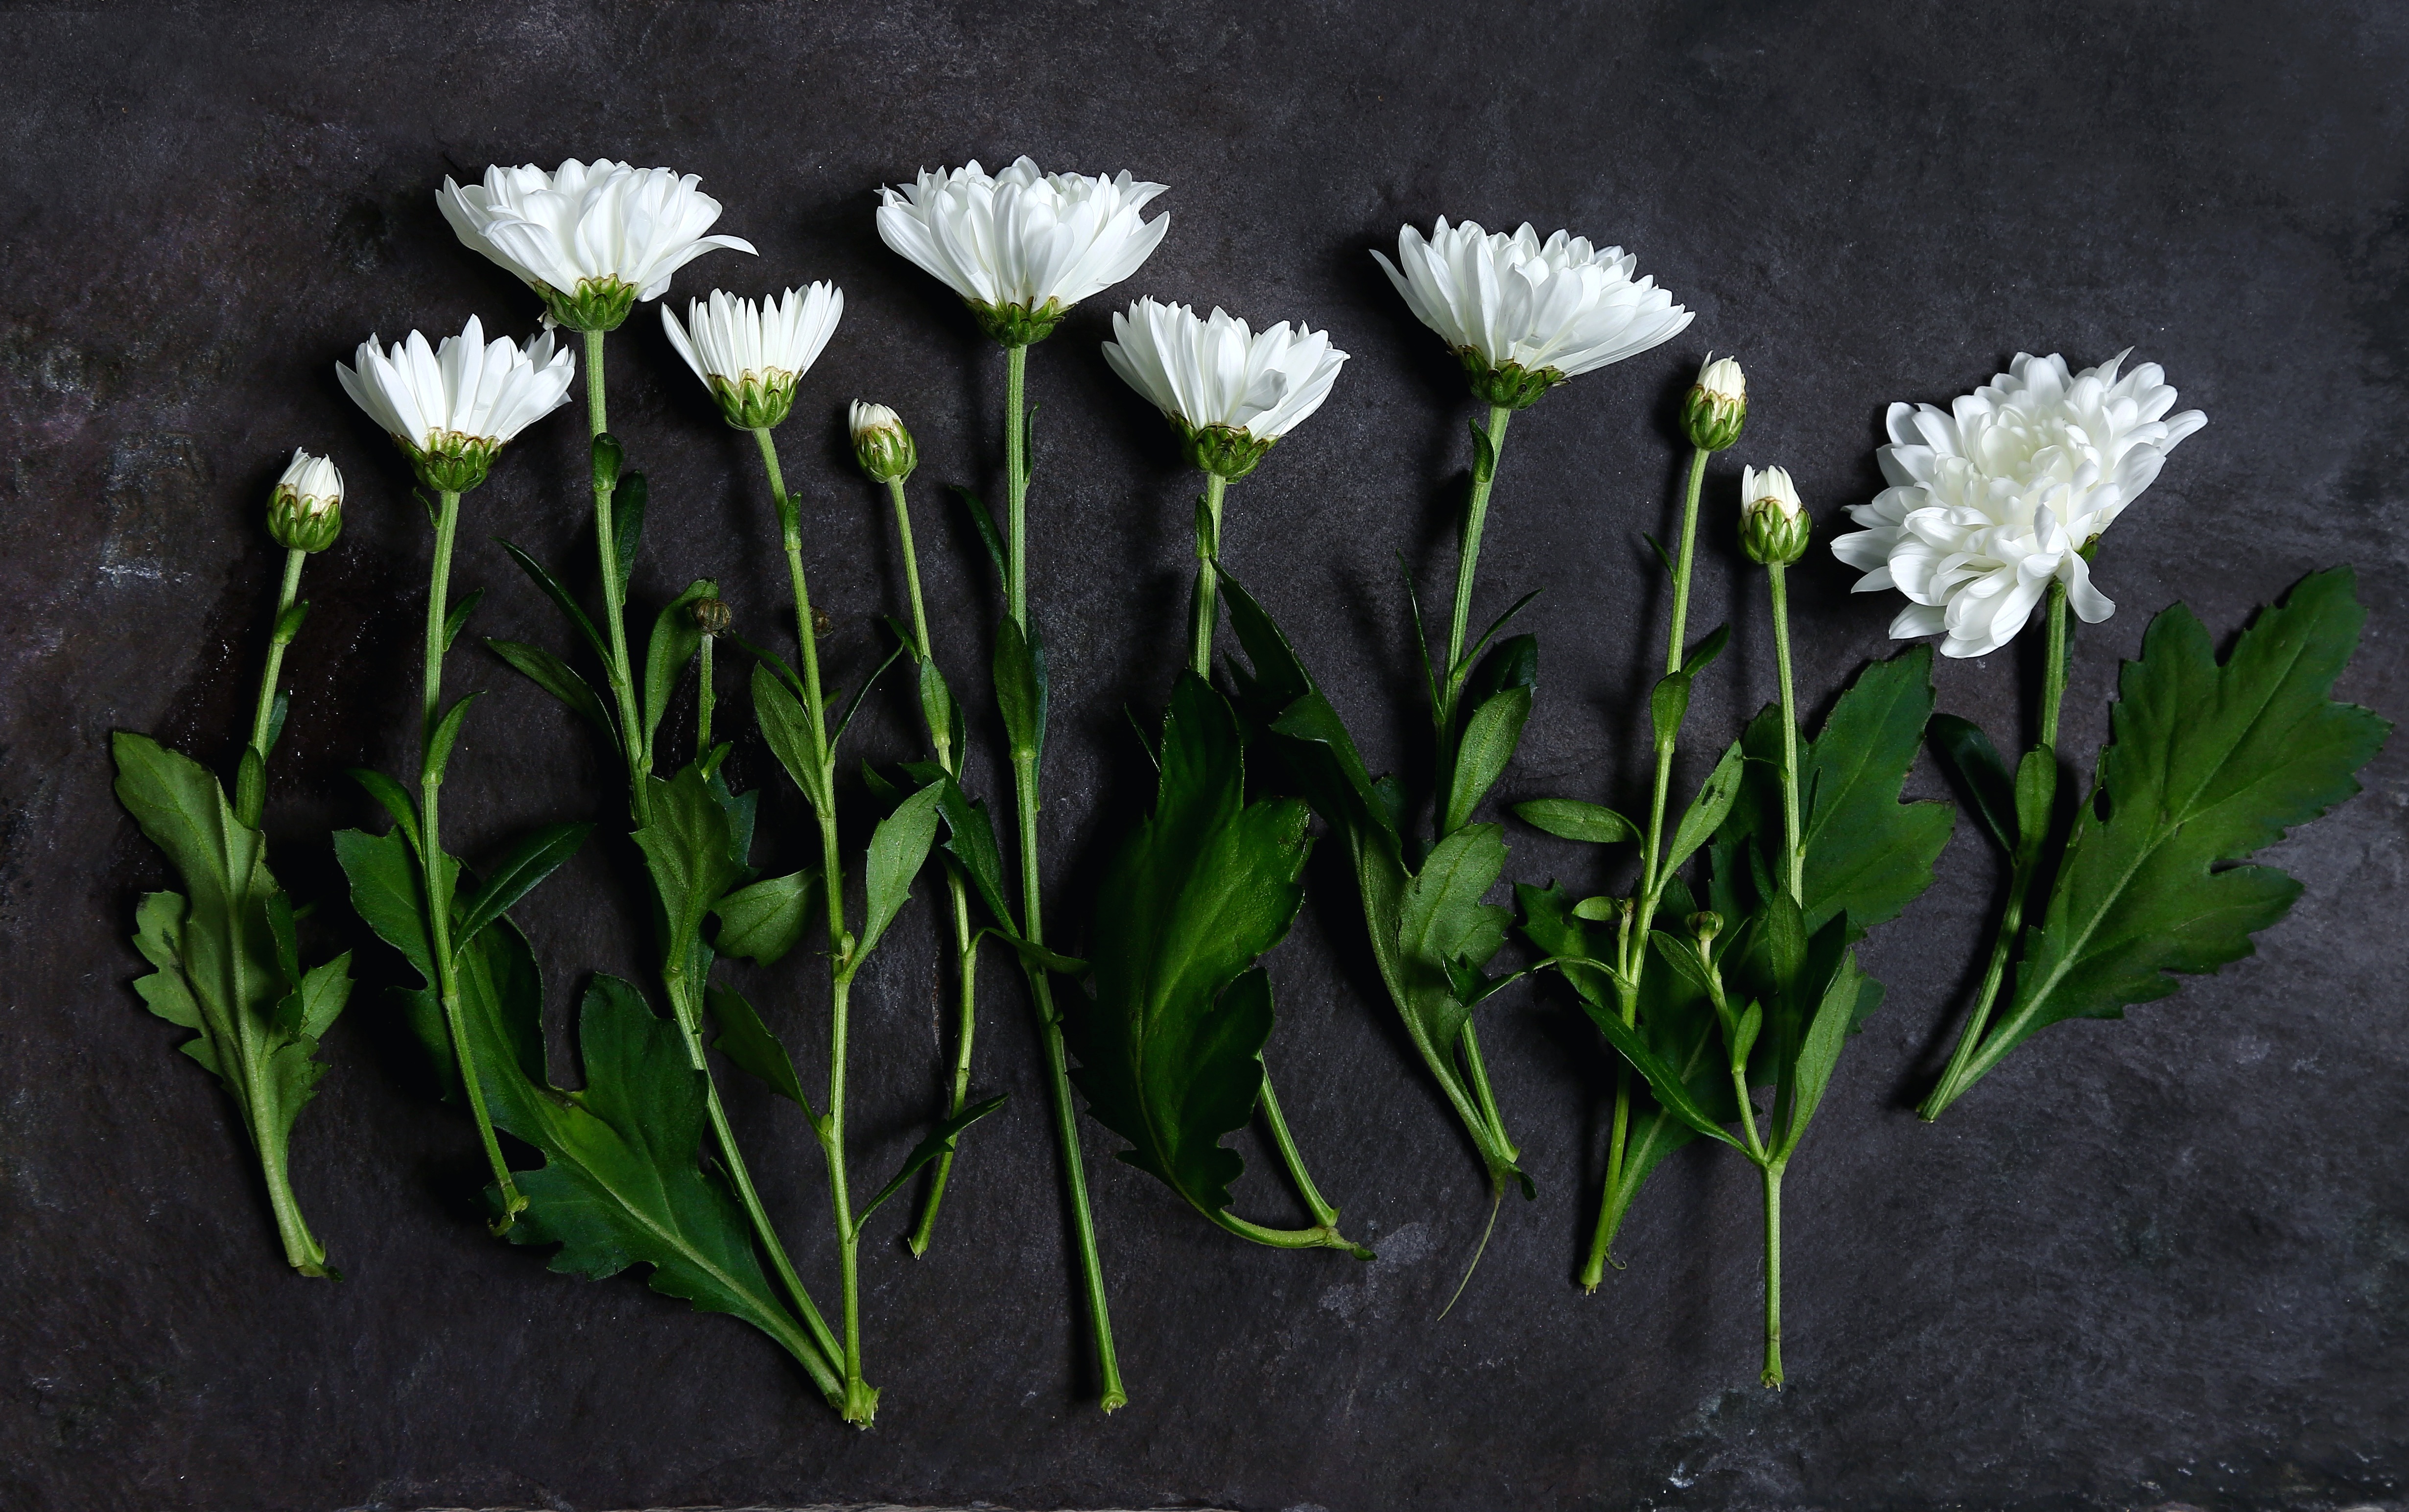
nature, grass, plant, stem, leaf, flower, green, botany, flora, botanical, flatlay, chrysanthemum, floristry, macro photography, flowering plant, plant stem, land plant